Deep Forest

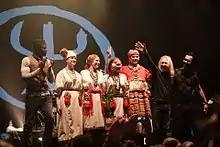
Deep Forest onstage with the Russian folk group Oyme after a 2017 concert

On their second album, "Boheme" (1995), Sanchez and Mouquet ventured into Eastern Europe, sampling Hungarian and Romani music, with input from Hungarian singer Márta Sebestyén and the Bulgarian Kate Petrova. The record also includes the track "While the Earth Sleeps", a collaboration with Peter Gabriel that was included on the soundtrack to the film "Strange Days", to which Deep Forest also contributed the song "Coral Lounge".